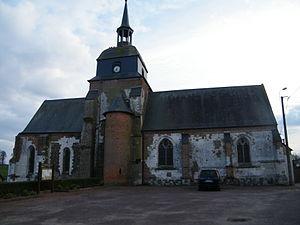
L'église, côté nord.
Acheux-en-Vimeu est une commune française située dans le département de la Somme en région Hauts-de-France.